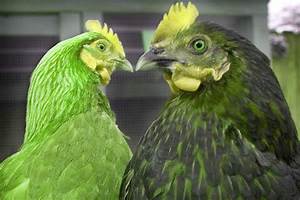
Label: gallina